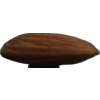
Label: almonds